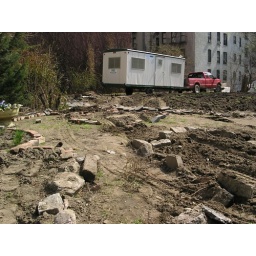
Destroyed flower beds after trailer is set up for &amp;quot;rent-a-cops&amp;quot; Photo by Philipp Rassmann/Time's Up!